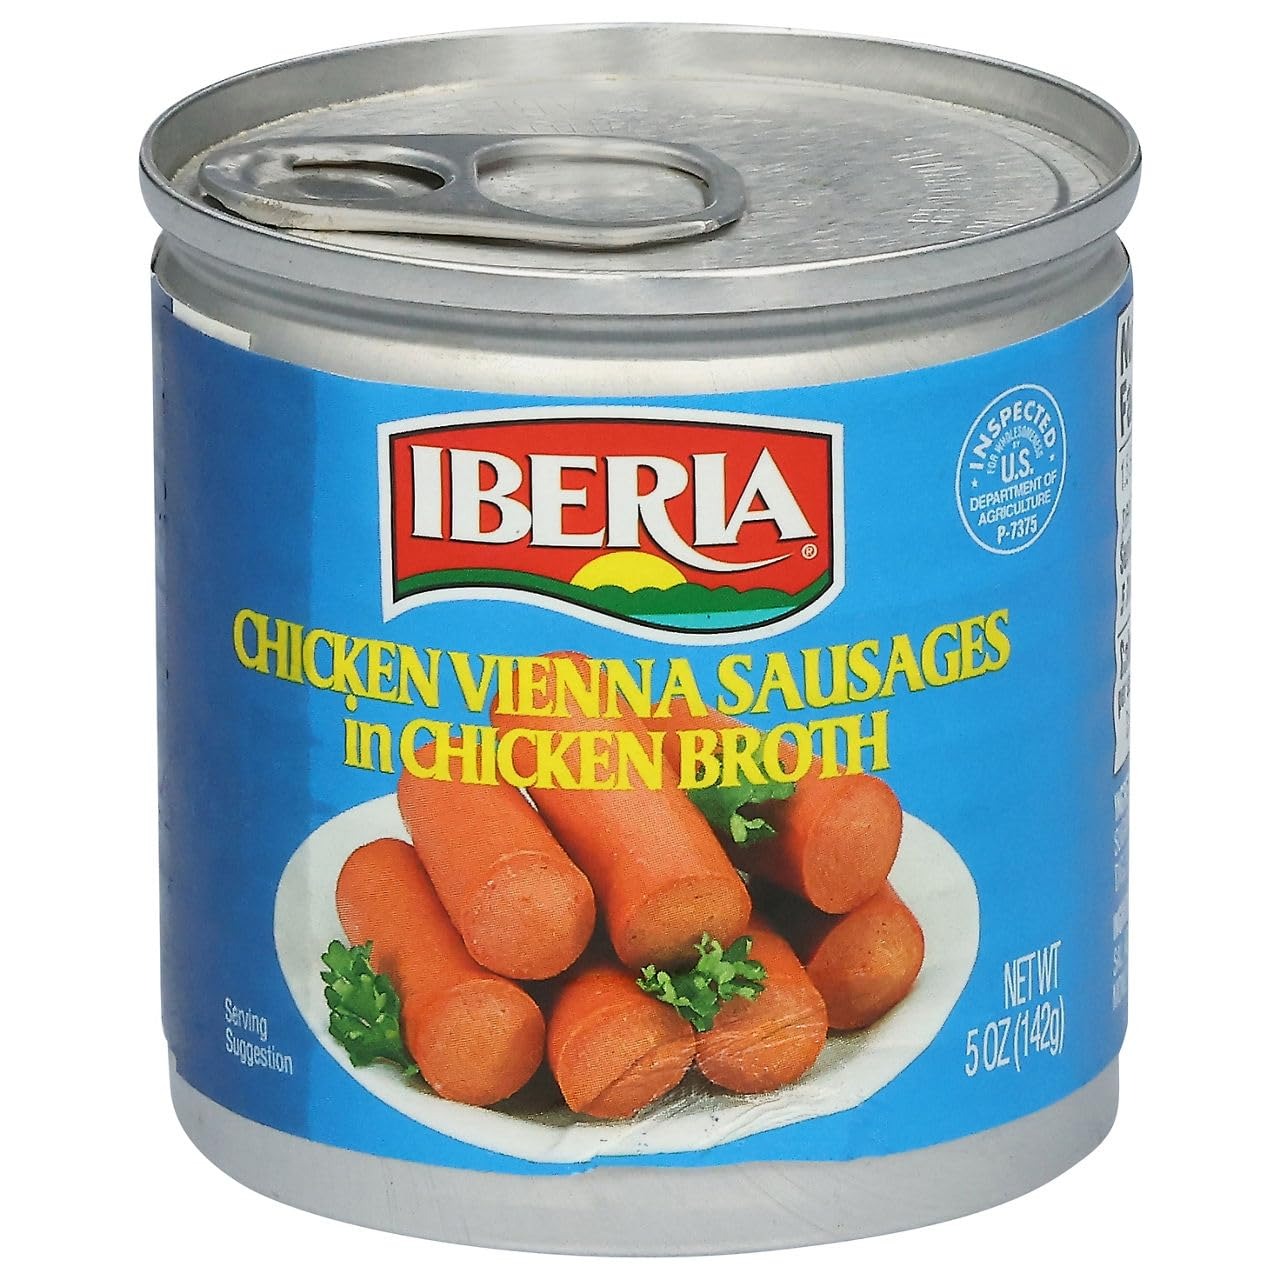
Item Name: Iberia Chicken Vienna Sausages 5 OZ
Product Description: Iberia chicken Vienna sausages 5 oz. Are ready to eat plump, delicately seasoned sausages. They go great with any dish and also makes for a good appetizer at parties as finger food that guests can enjoy.
Value: 5.0
Unit: Fl Oz

Price: 1.19